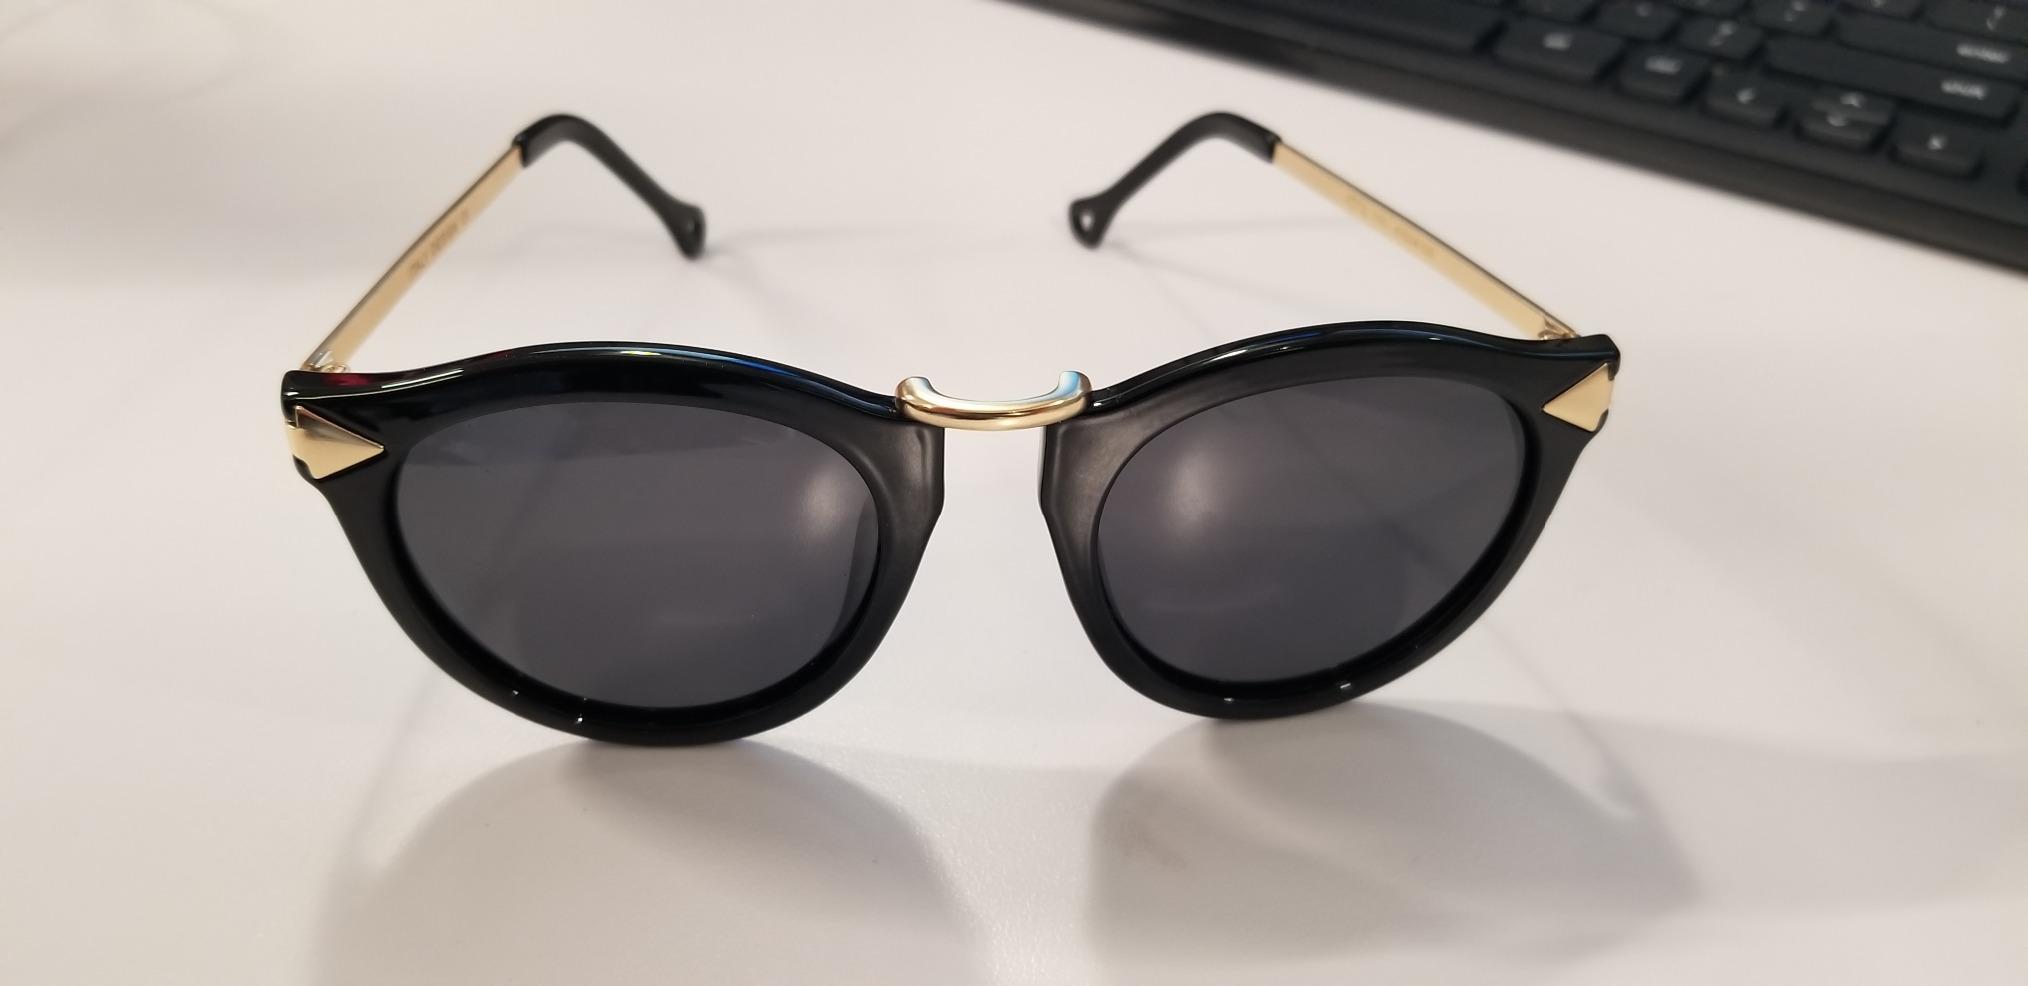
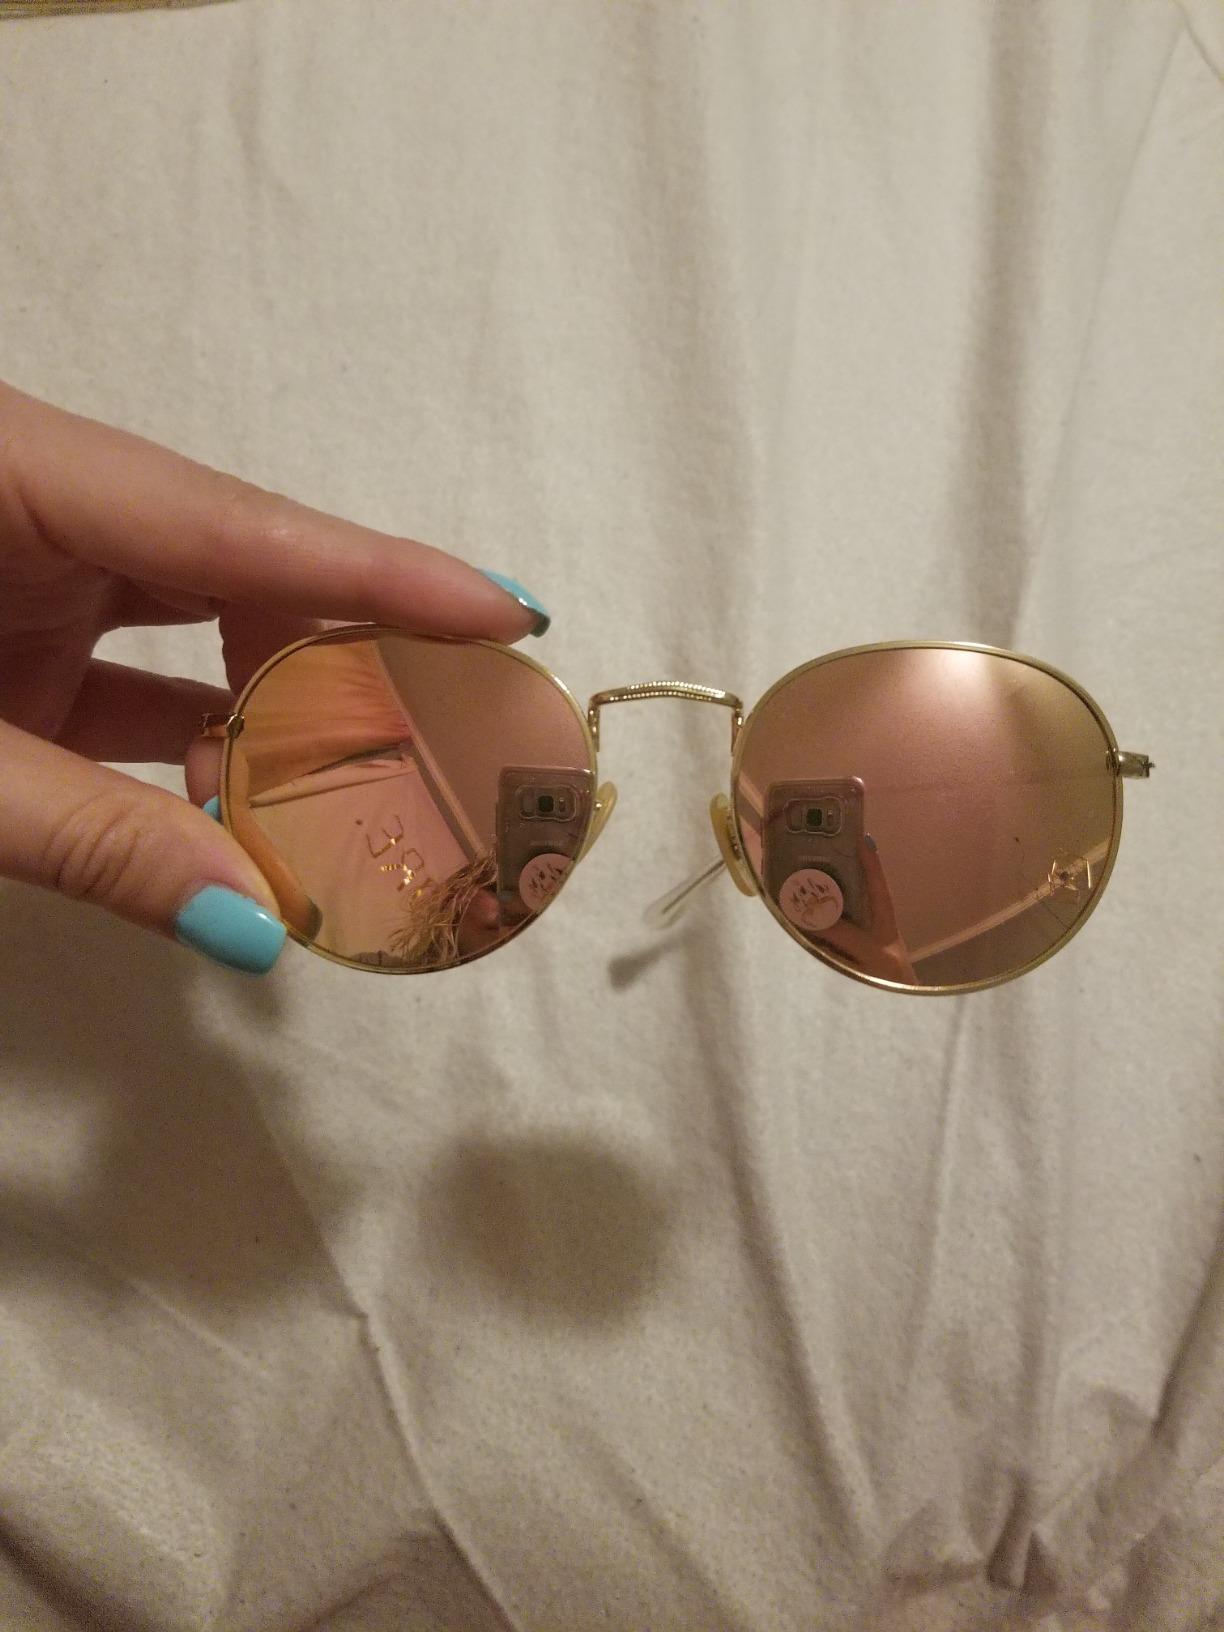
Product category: accessories_sunglasses
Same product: no